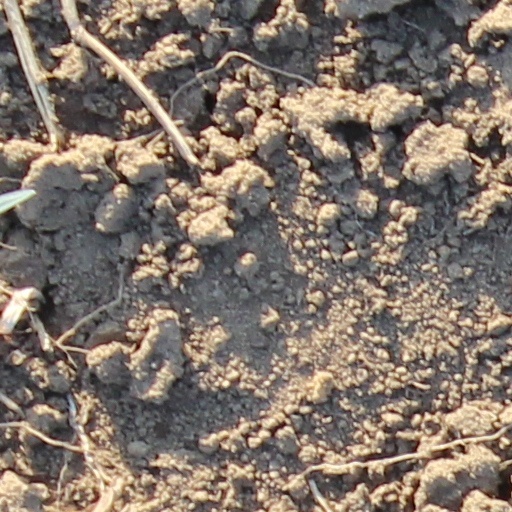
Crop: wheat